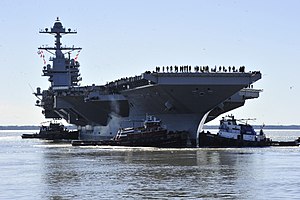
USS Gerald R. Ford / Galleri
USS Gerald R. Ford er et hangarskib i Gerald R. Ford-klassen i United States Navy. Skibet er navngivet efter den 38. amerikanske præsident Gerald R. Ford, der selv gjorde tjeneste i flåden under 2. verdenskrig på hangarskibet USS Monterey. Teknisk set udgør USS Gerald R. Ford en ny generation af hangarskibe, da hun er udrustet med elektromagnetiske katapulter, hvilket sammen med en række øvrige forbedringer giver mulighed for op til 25% flere flystarter og samtidig kræver 25% færre besætning.